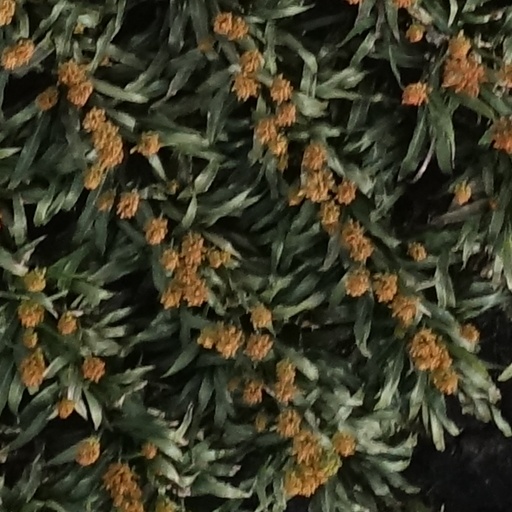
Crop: sorghum